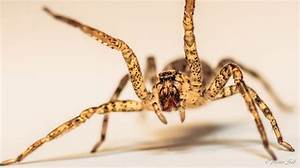
Label: ragno